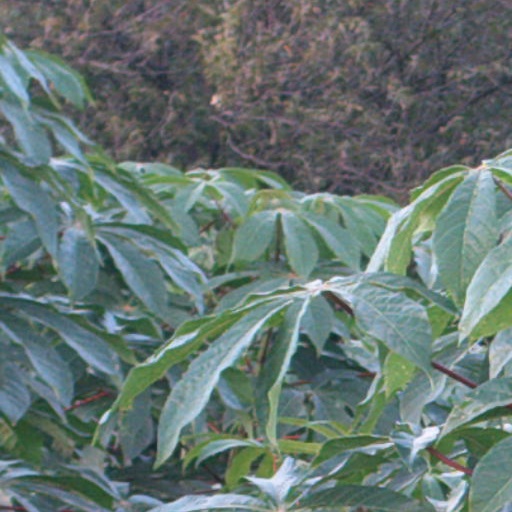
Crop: cassava